Valence, Drôme

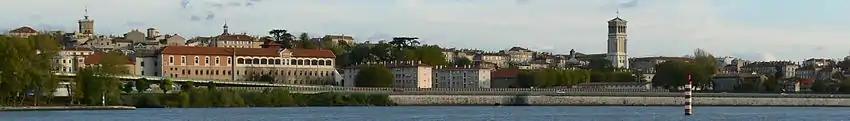
Panorama of Valence seen from the right bank of the Rhône, at Guilherand-Granges, in the territory of Ardèche.

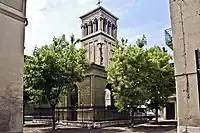
The and the bell tower of the Saint-Apollinaire Cathedral.

The focal point of major north-south European routes and door to the for the east-west corridor in the direction of Italy and Switzerland, the territory of the Valence agglomeration has developed around innovative companies, offering a higher education, centres of excellence and an economic supply of land. The development of the economy of Valence is favoured by the proximity of cities such as Lyon and Geneva and, through transport routes, major European capitals.